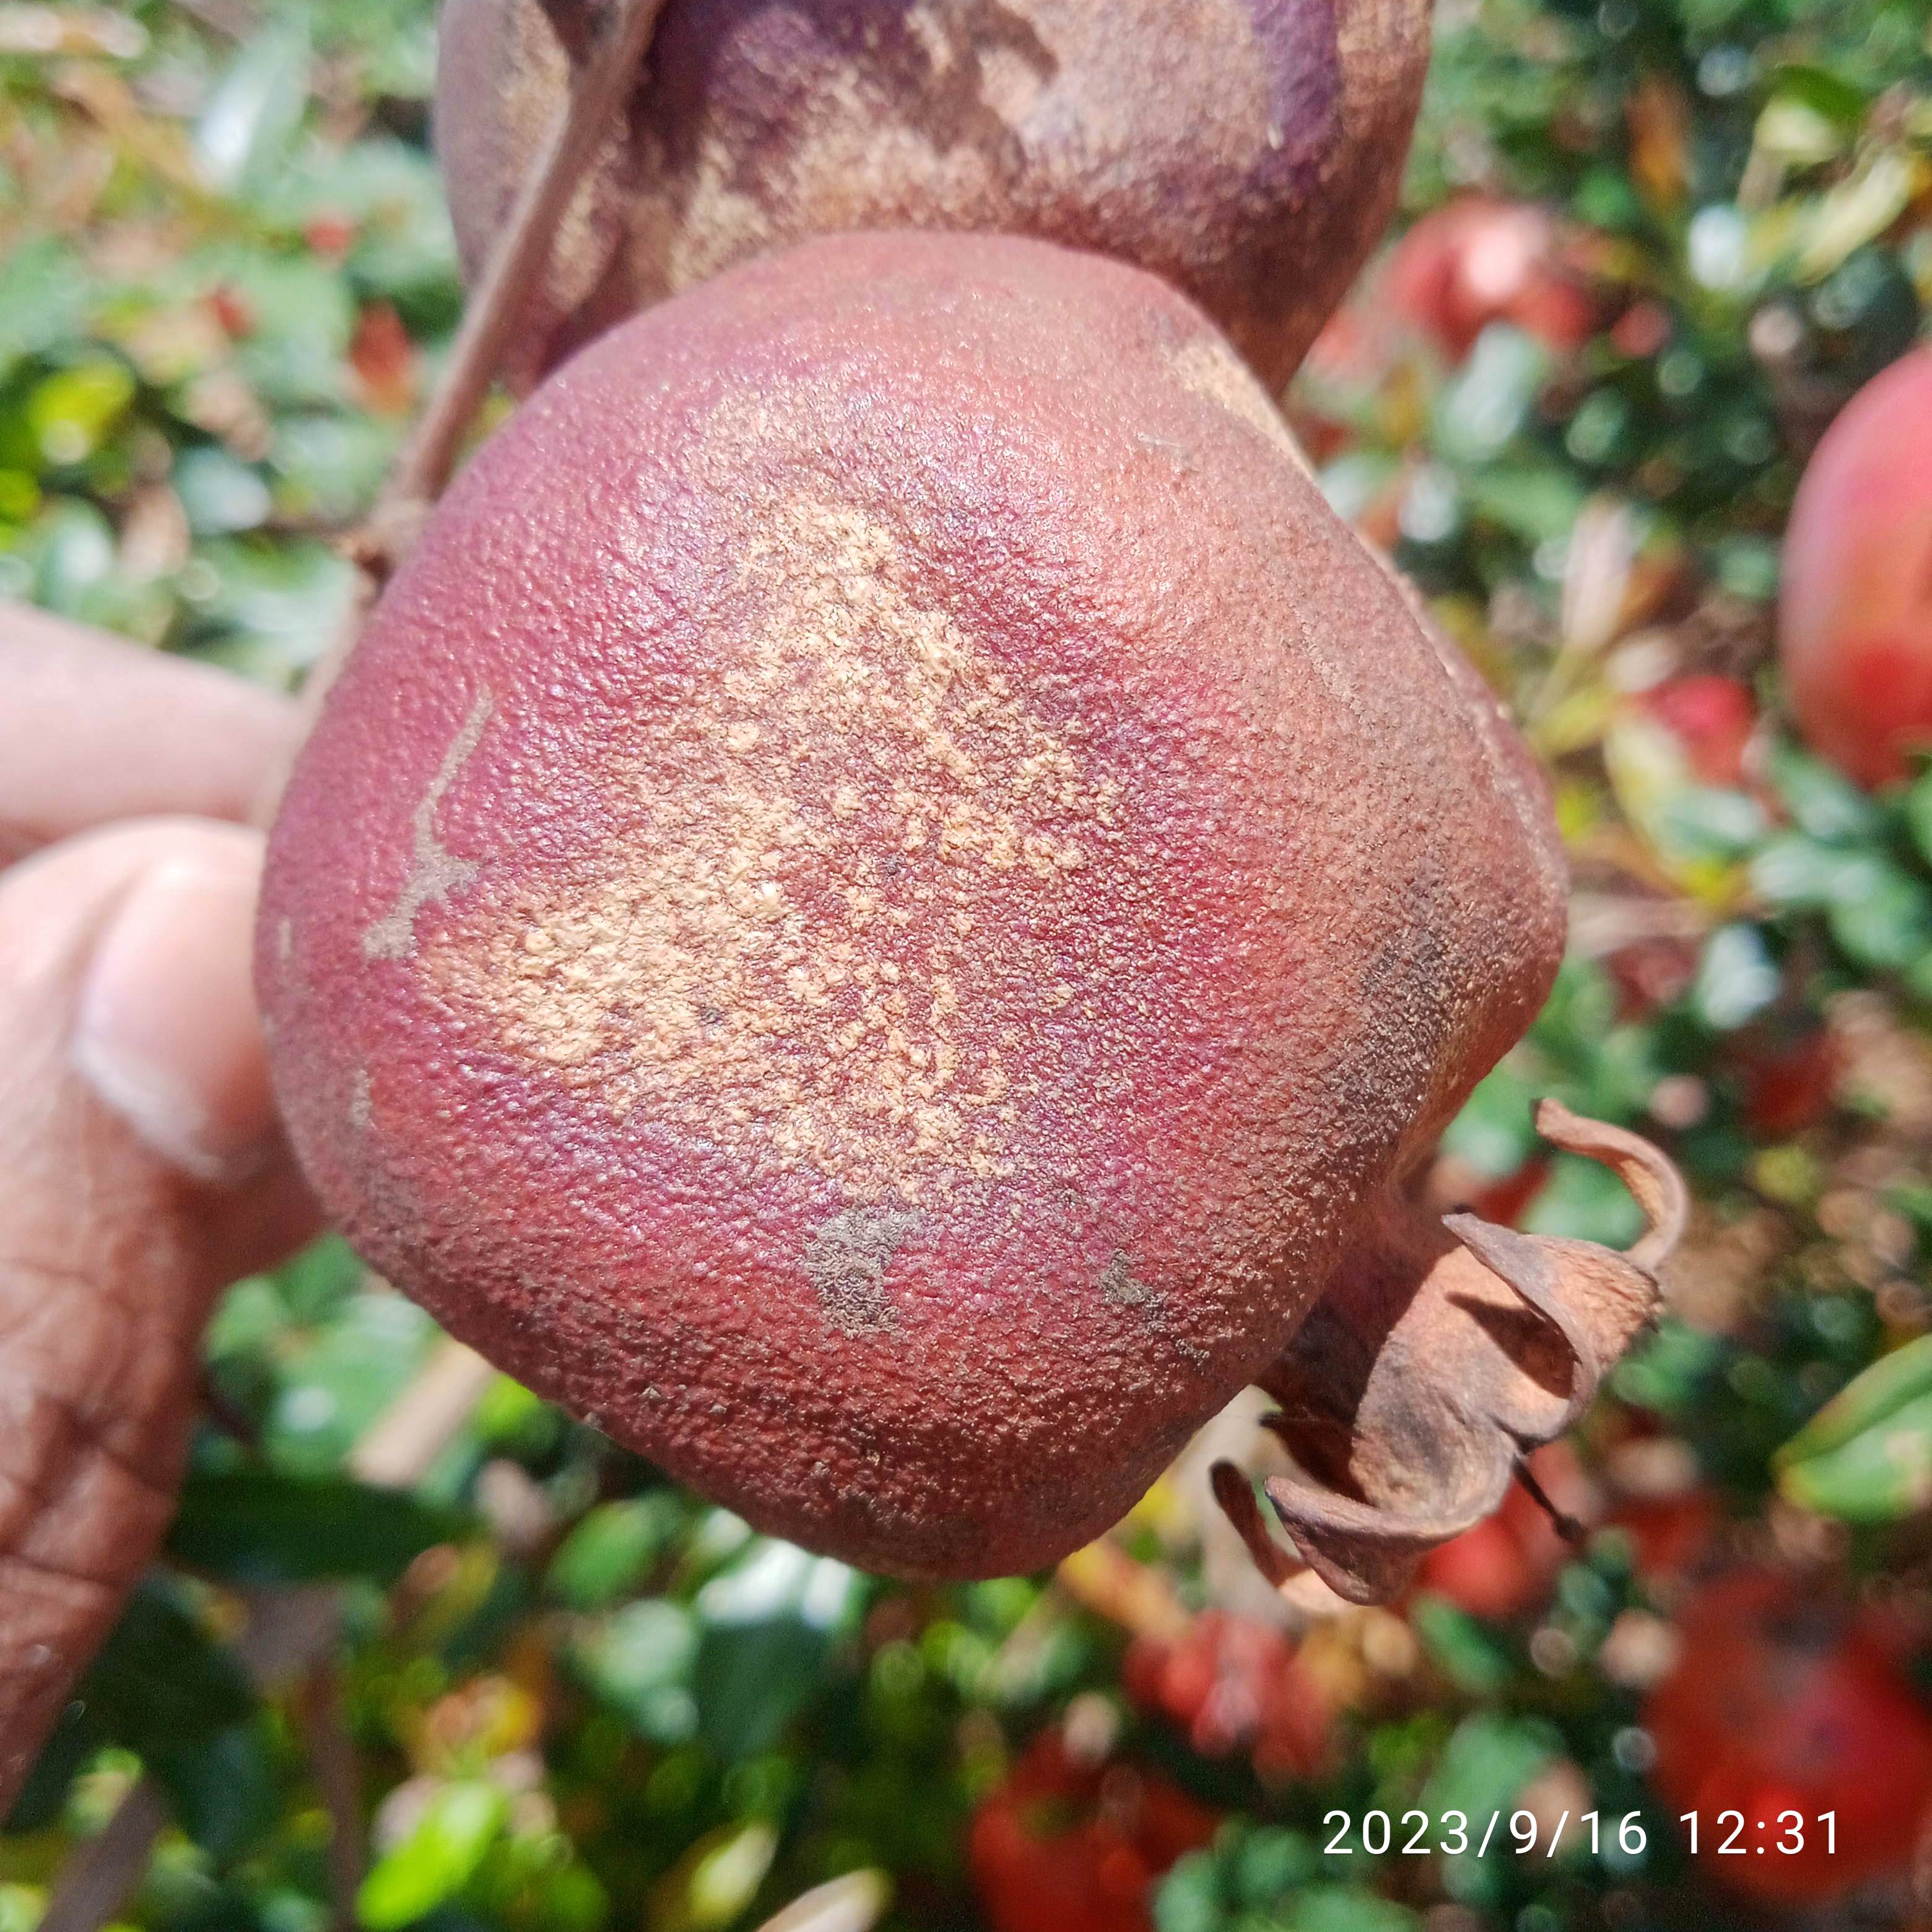
Label: Alternaria